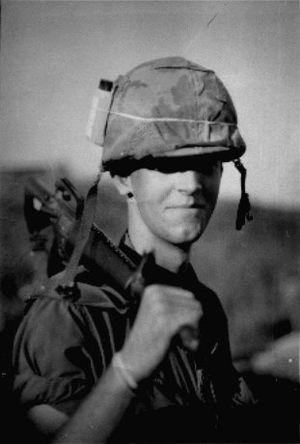
Gustav Hasford, né le 28 novembre 1947 à Russellville, en Alabama, et mort le 29 janvier 1993 à Égine, en Grèce, est un écrivain américain.